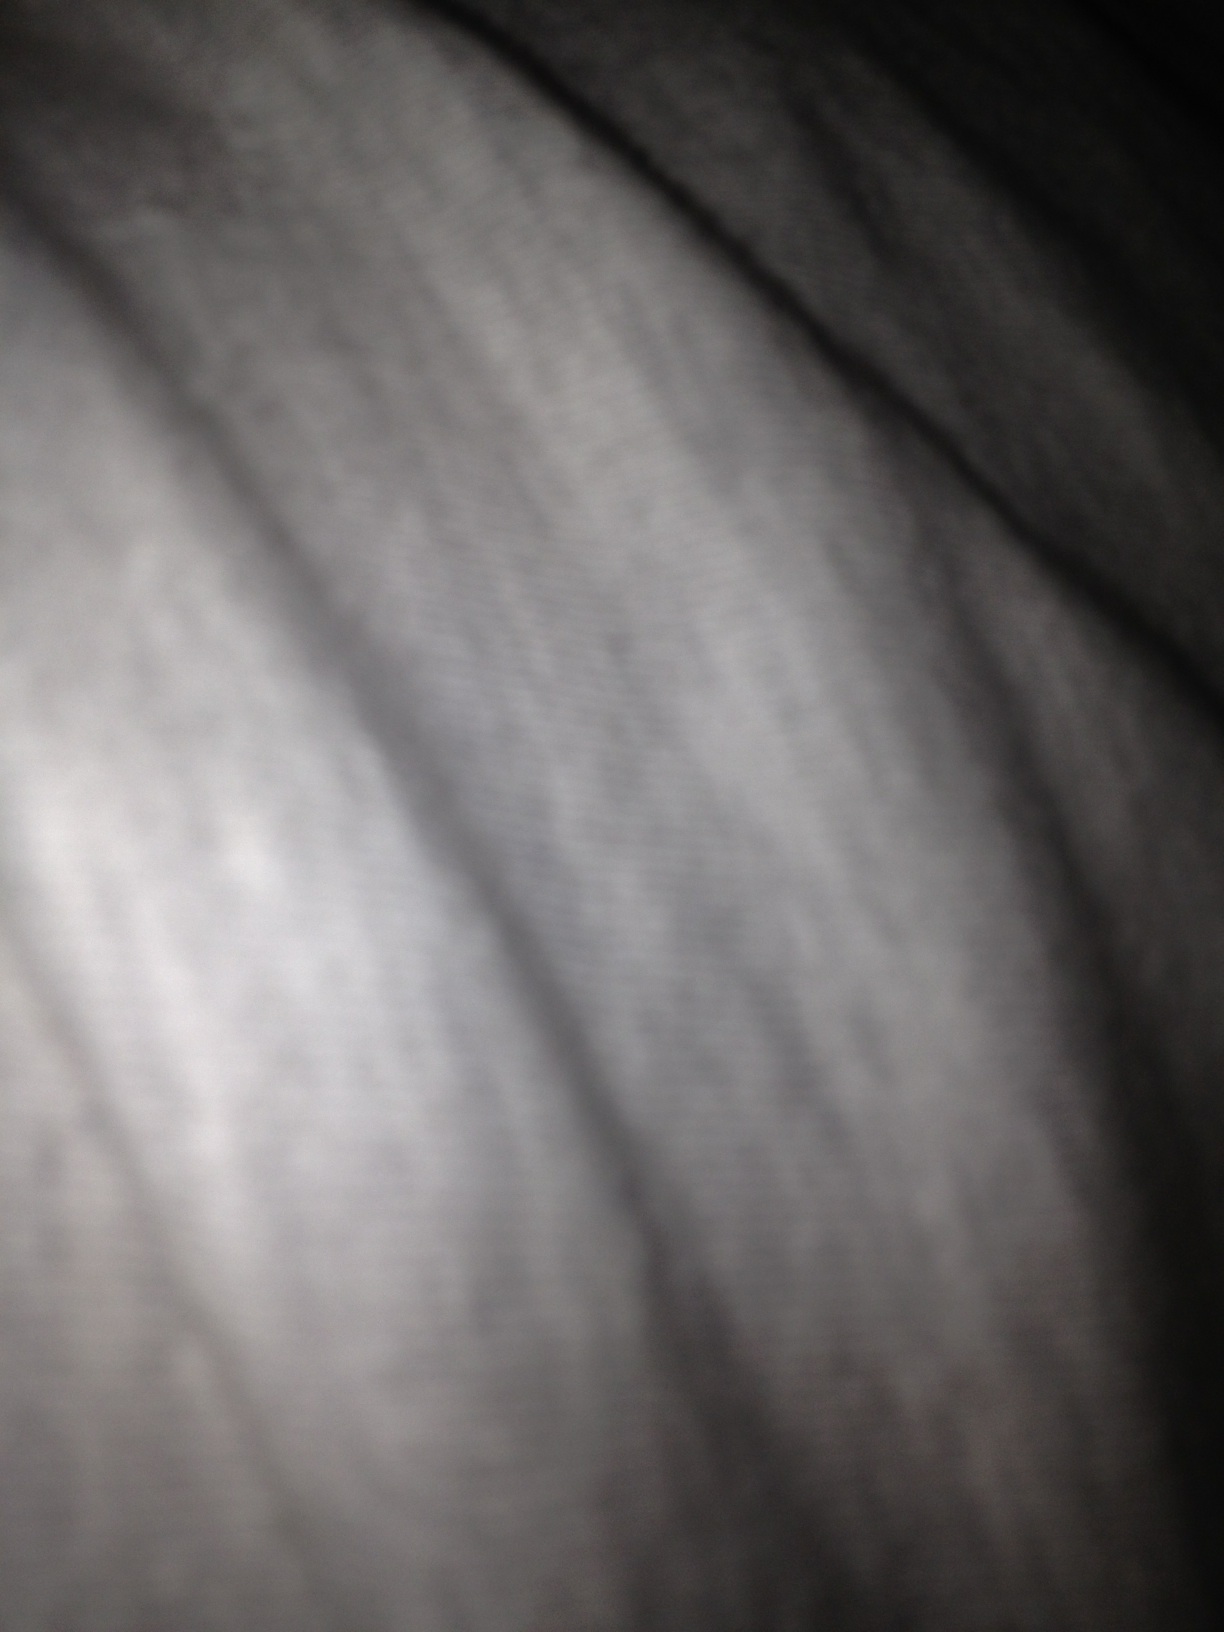Question: What color is this shirt?
Answer: grey